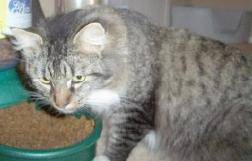
Label: cat